Thematic Mapper

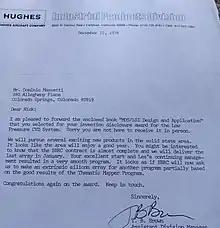
Hughes IPD Letter re award for LPCVD nitride invention and TM

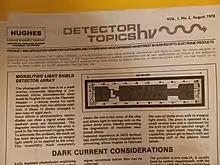
Hughes Aircraft Industrial Products Division Newsletter

The Thematic Mapper has become a useful tool in the study of albedo and its relationship to global warming and climate change. The TM on the Landsat 5 has proven useful in determining the amount of ice loss on glaciers due to melting.